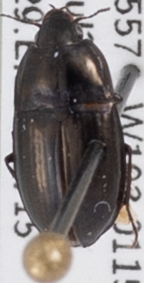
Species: Amara coelebs
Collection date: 2020-07-15
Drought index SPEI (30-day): -1.93
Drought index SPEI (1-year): -1.22
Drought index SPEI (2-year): -0.24